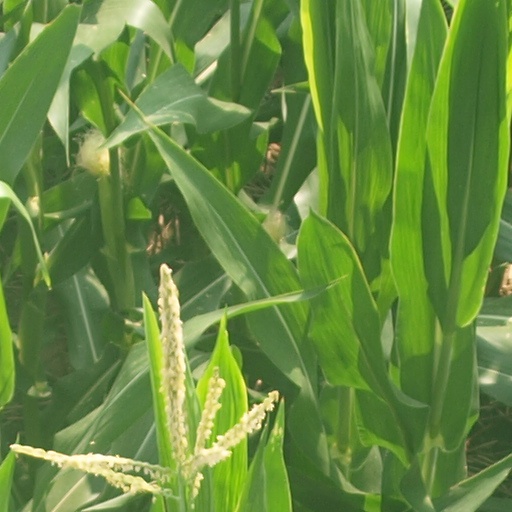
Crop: maize; corn